Robert M. Lightfoot Jr.

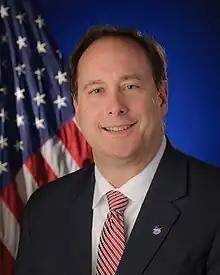
Official portrait, 2017

Robert M. Lightfoot Jr. is a former Acting Administrator of the National Aeronautics and Space Administration (NASA), serving from January 20, 2017 until April 23, 2018. Succeeding Charles Bolden, Lightfoot became the space agency's acting Associate Administrator on March 5, 2012. That job became permanent on September 25, 2012. He had previously served as the eleventh Director of the NASA Marshall Space Flight Center in Huntsville, Alabama, from March 2009 until his promotion in March 2012. On March 12, 2018 he announced his retirement from NASA effective April 30, 2018.